List of municipal flags of Kansai region

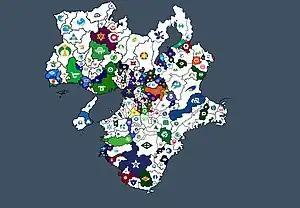

This page lists the municipal flags of Kansai region, Japan. It is a part of the List of Japanese municipal flags, which is split into regions due to its size.